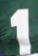
Number: 1